Giacomo Romano Davare

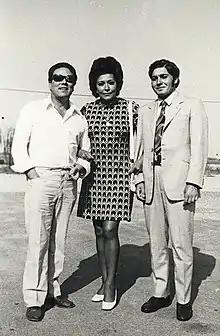
Davare con Nilla Pizzi e Redento Coslovi, 1974

Davare was born in Alcamo, in the province of Trapani in 1945; he is an actor, stage director, writer, lyricist, composer and songwriter. After getting the high school diploma, he has been navigating worldwide for three years as a sea captain; later he graduated in Economy and Commerce, qualifying as a certified accountant.